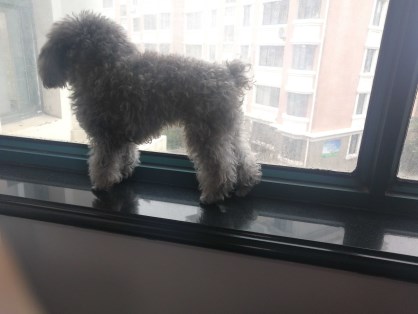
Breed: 7449-n000128-teddy